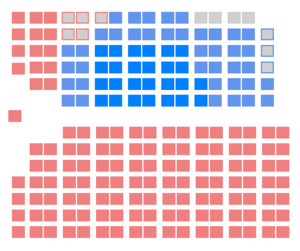
Composition de la Chambre des communes du Canada en 1874. Chaque carré représente un député.
La 3ᵉ législature du Canada siégea du 26 mars 1874 au 17 août 1878. Ce fut les élections de 1874 qui définit la configuration dans la Chambre des communes du Canada, cette dernière fut quelque peu modifiée par des démissions et des élections partielles jusqu'à sa dissolution peu avant les élections de 1878.
L'élection fédérale canadienne de 1874 a lieu le 22 janvier 1874 afin d'élire les députés de la 3ᵉ législature à la Chambre des communes du Canada. Il s'agit de la 3ᵉ élection générale depuis la confédération canadienne en 1867. Sir John A. Macdonald, qui avait récemment été évincé de son poste de premier ministre, et son Parti conservateur sont défaits par le Parti libéral du Canada sous leur nouveau chef, Alexander Mackenzie.